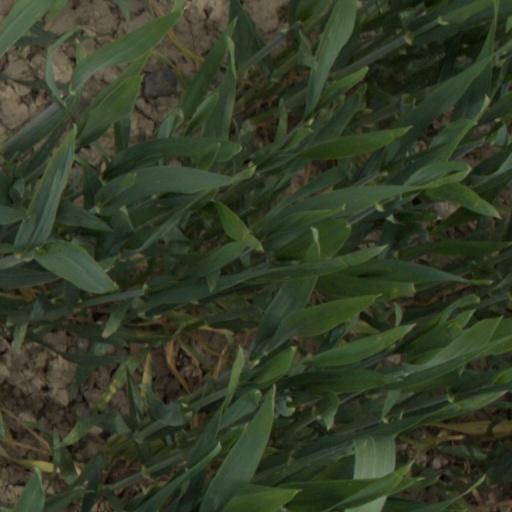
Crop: wheat